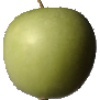
Label: Apple Granny Smith 1